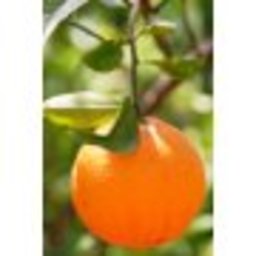
Label: peels